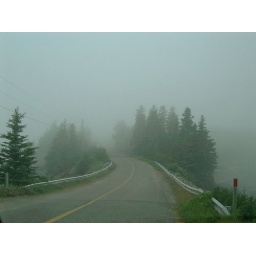
The lighthouse road in the fog. It is very dense and has been all day.